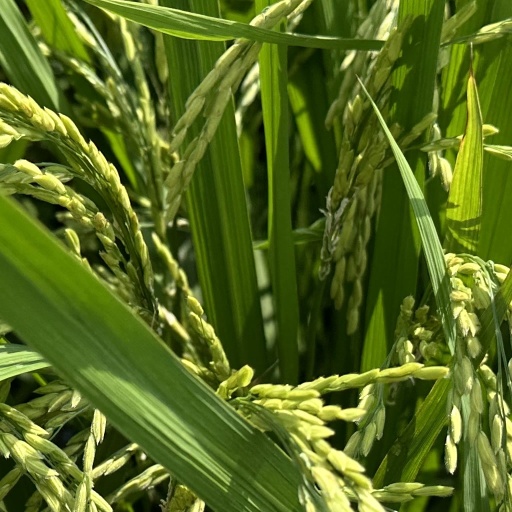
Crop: rice